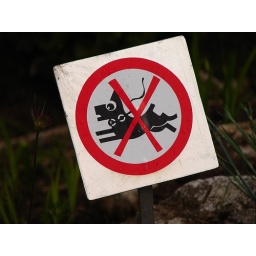
This is just an interesting sign i found in a park... No dogs running free or something...